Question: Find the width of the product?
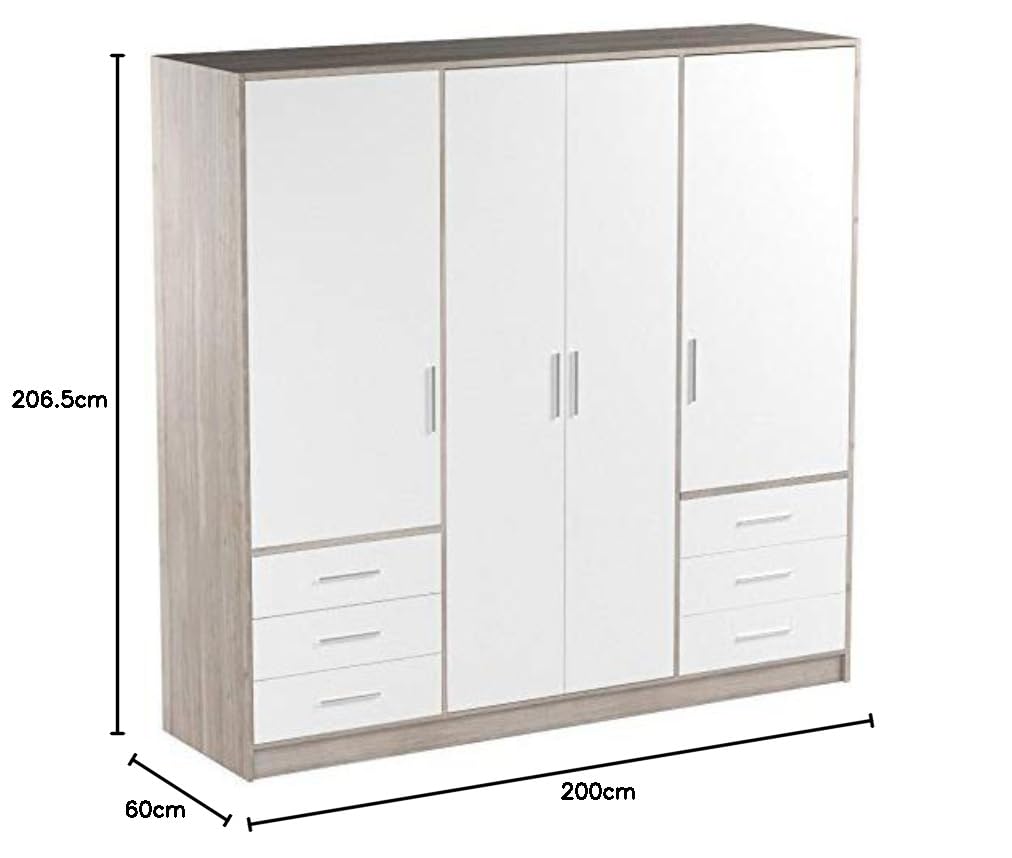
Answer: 200.0 centimetre